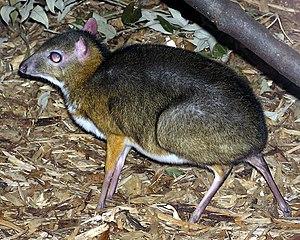
Tragulus est un genre de très petits mammifères de la famille des Tragulidae présent uniquement en Asie du Sud-Est et dans le sud de la Chine.